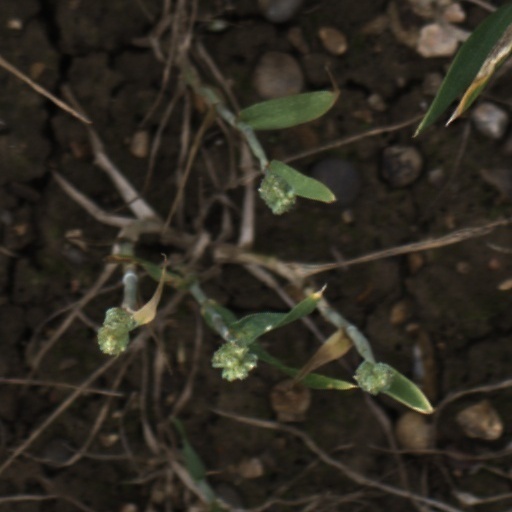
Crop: wheat